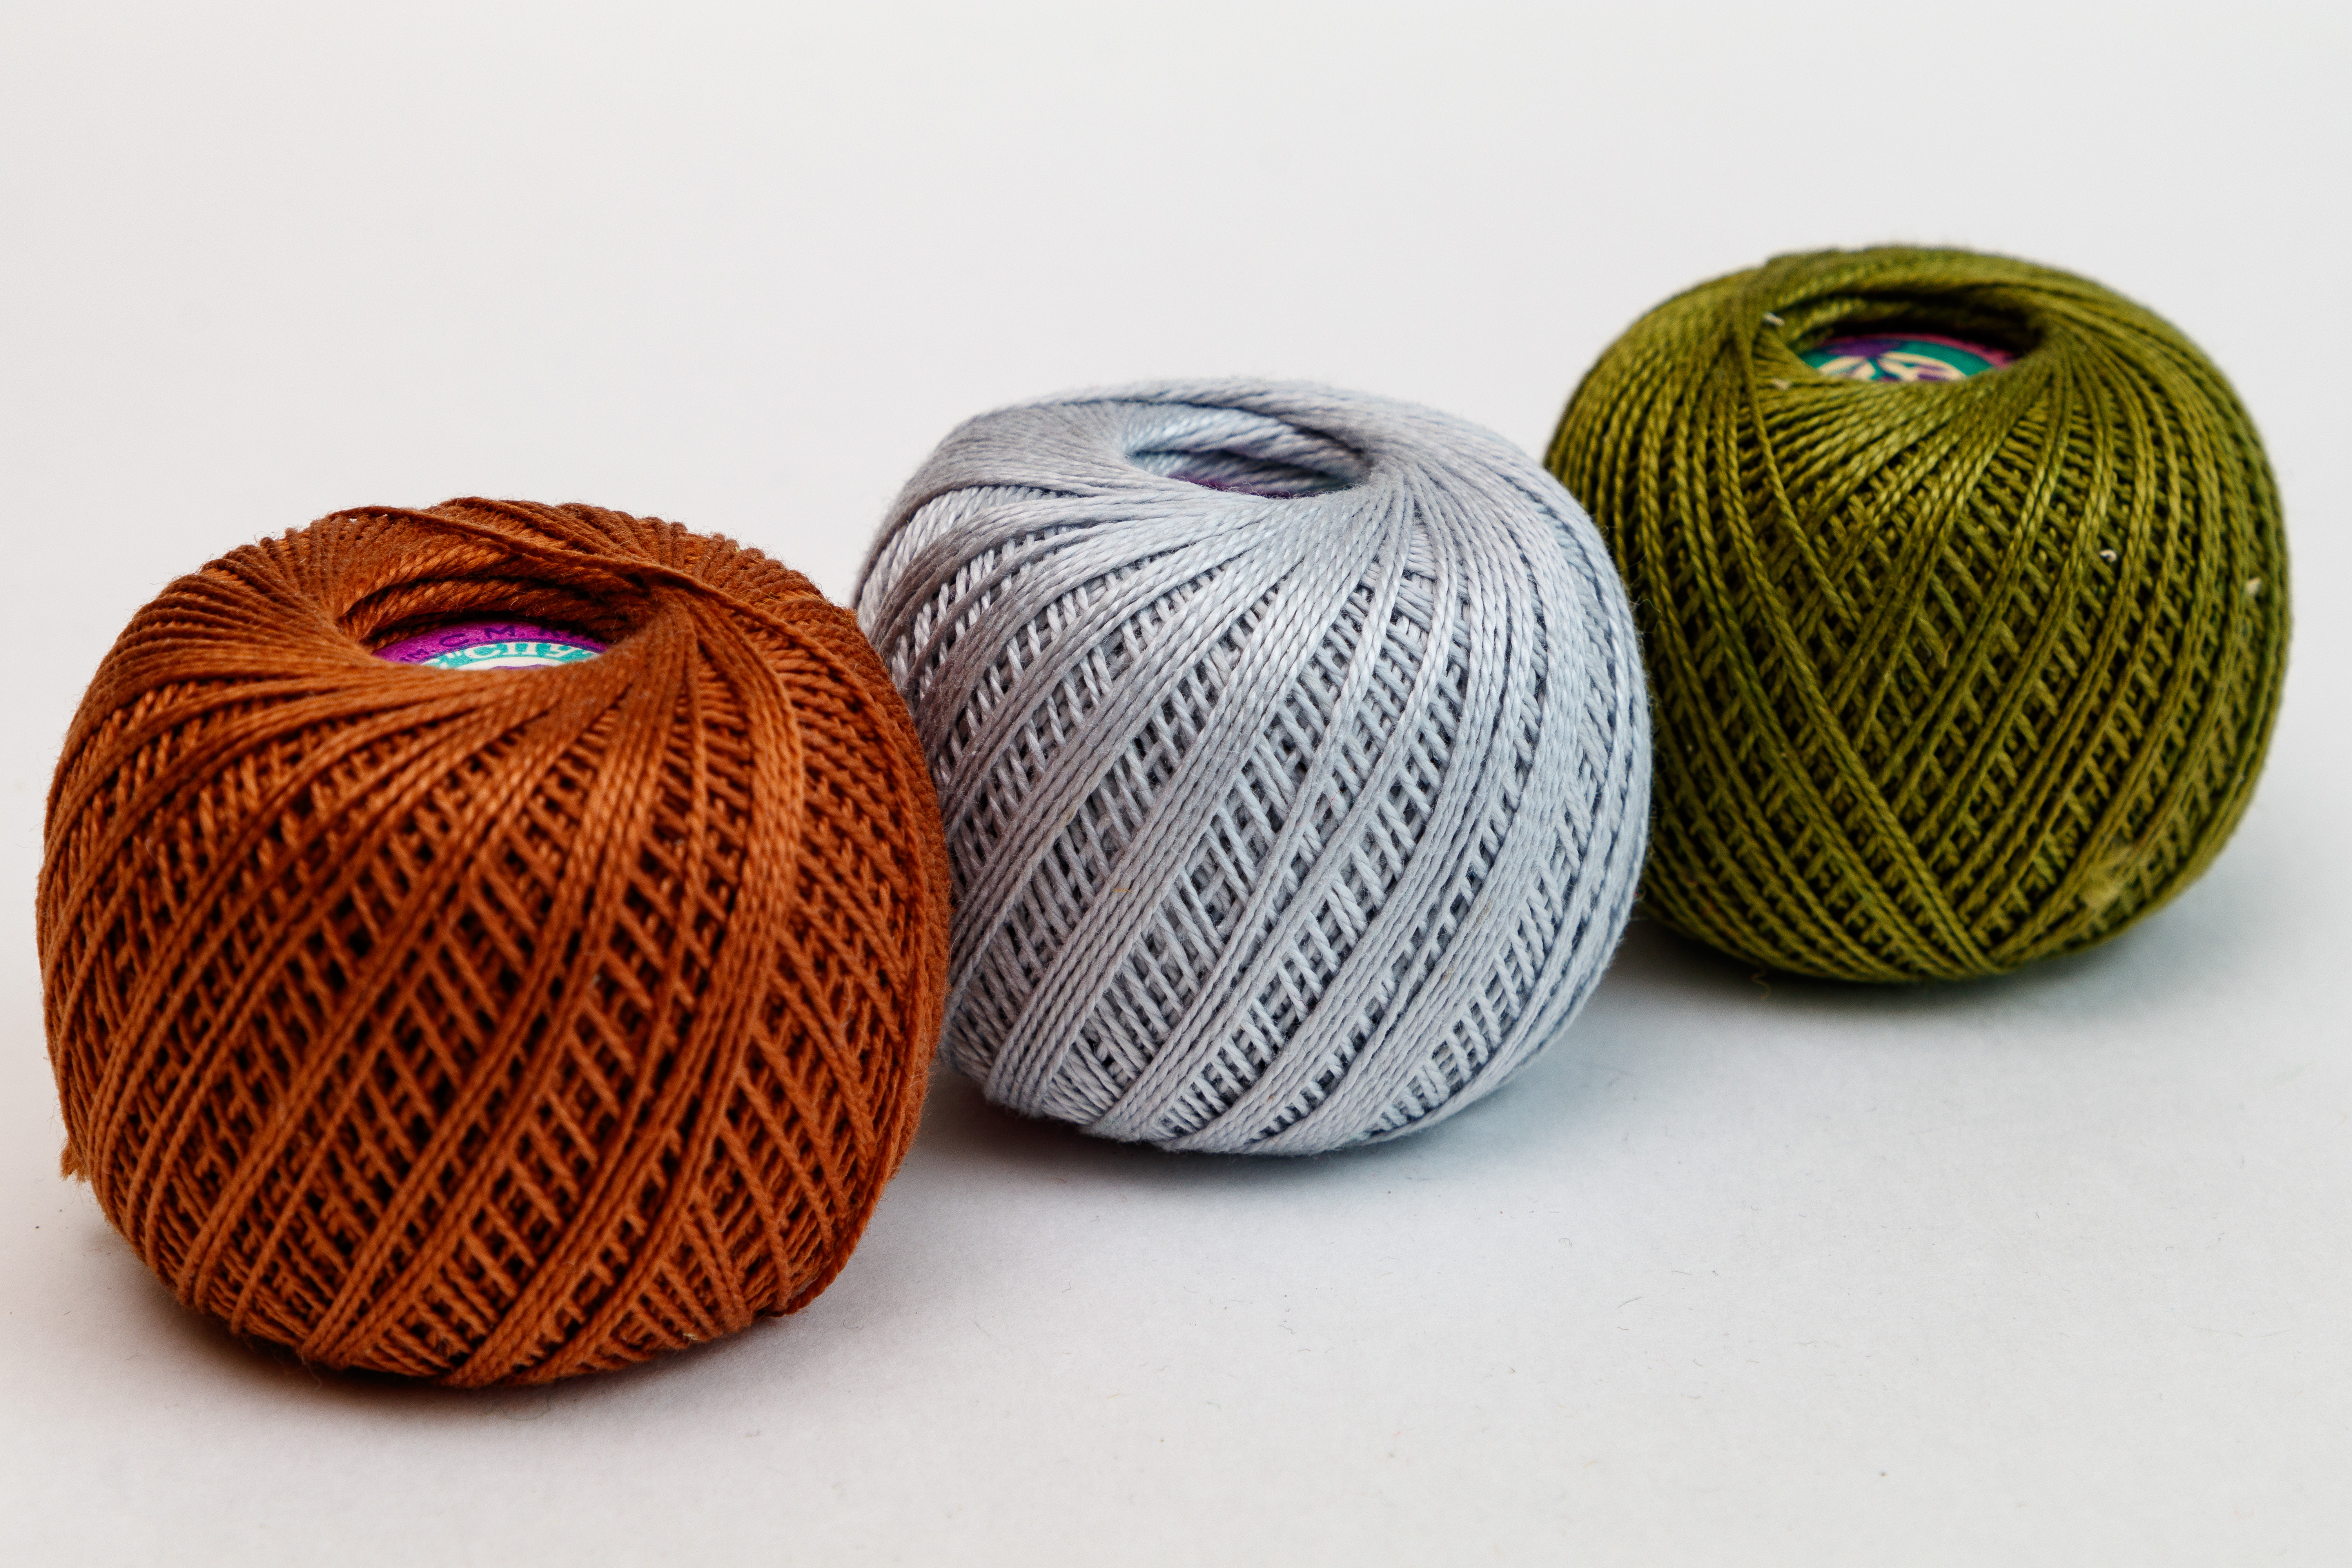
sewing thread, spool, sew, on spool, manual labor, sewing work, spool of thread, yarn, needle, colorful, haberdashery, fashion, sewing accessories, crafts, blue, product, brown, textile, orange, azure, wool, circle, still life photography, fawn, gas, thread, fiber, collection, woolen, craft